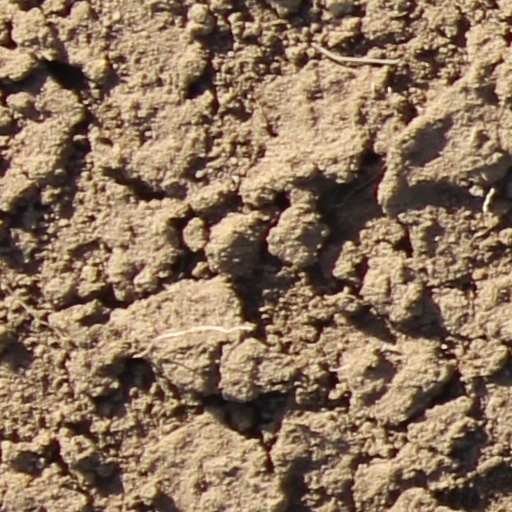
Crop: wheat